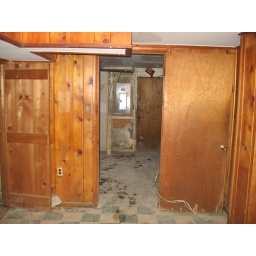
W view; door to smaller room in western portion of house. Door in back ground is exterior entrance